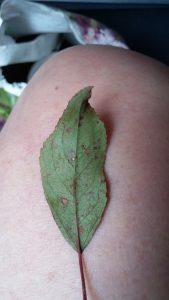
Plant: Apple
Disease: apple scab